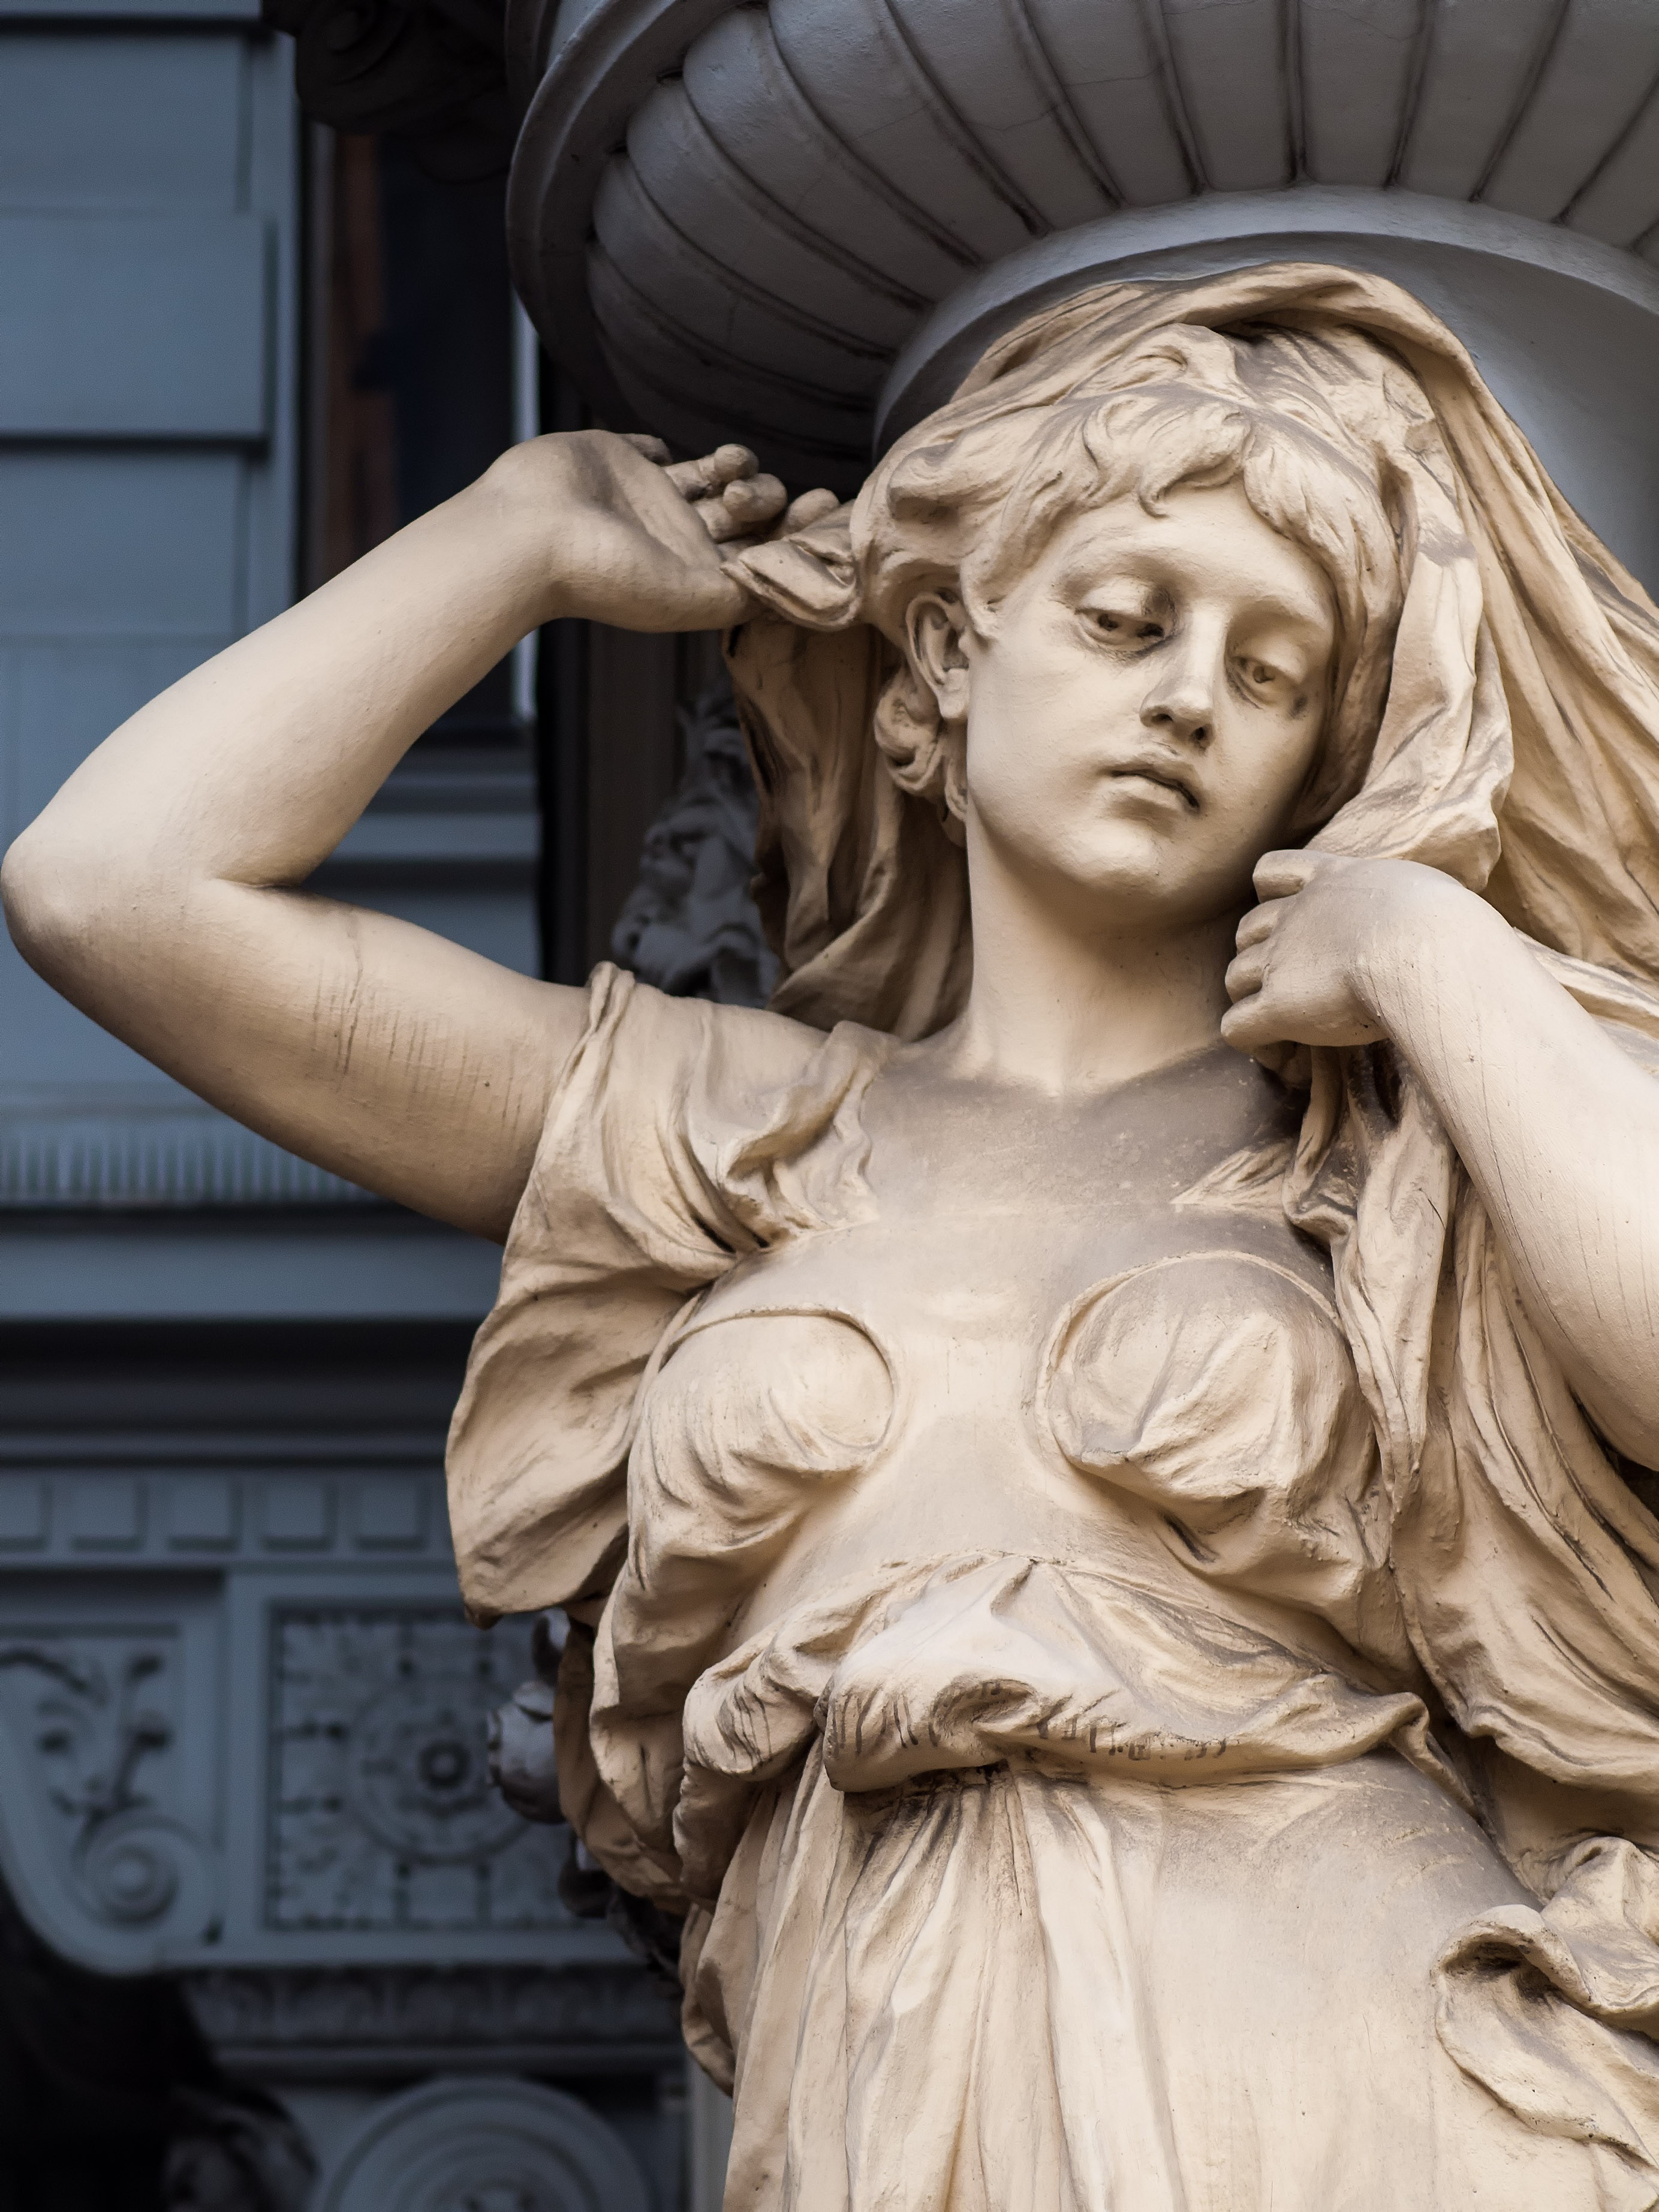
architecture, building, monument, statue, portrait, ornament, austria, places of interest, sculpture, art, figure, temple, vienna, carving, historically, mythology, stone figure, arts crafts, house facade, architectural details, ancient history, human positions